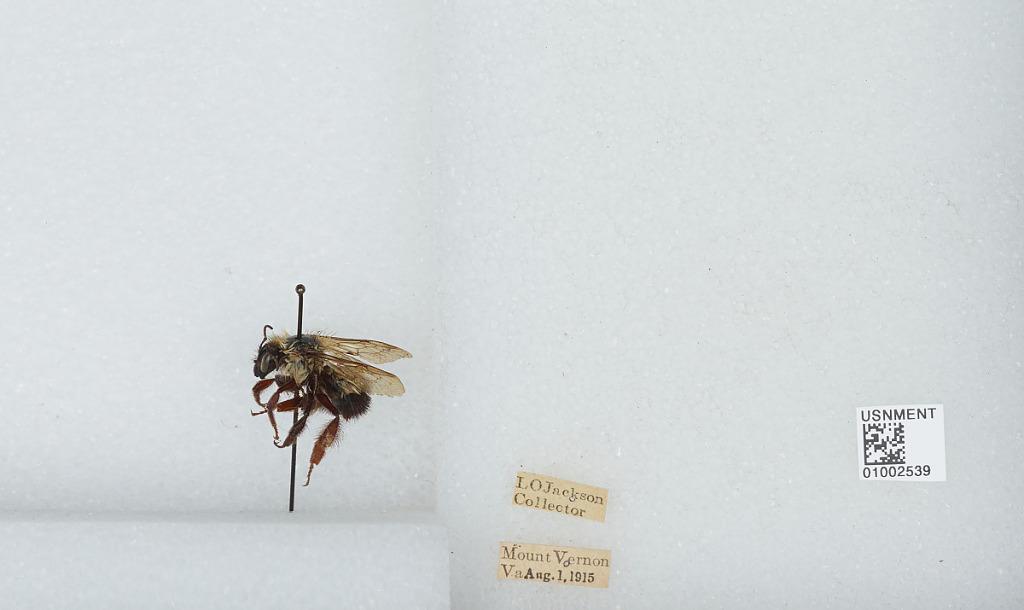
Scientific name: Bombus (Pyrobombus) bimaculatus Cresson
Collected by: L. Jackson
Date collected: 1915-8-1
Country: United States
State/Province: Virginia
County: Fairfax
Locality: Mount Vernon
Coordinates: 38.7353, -77.0953